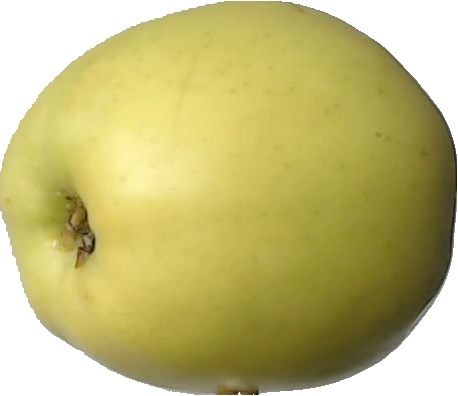
Label: apple_golden_2